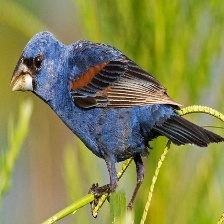
Species: BLUE GROSBEAK
Scientific name: PASSERINA CAERULEA